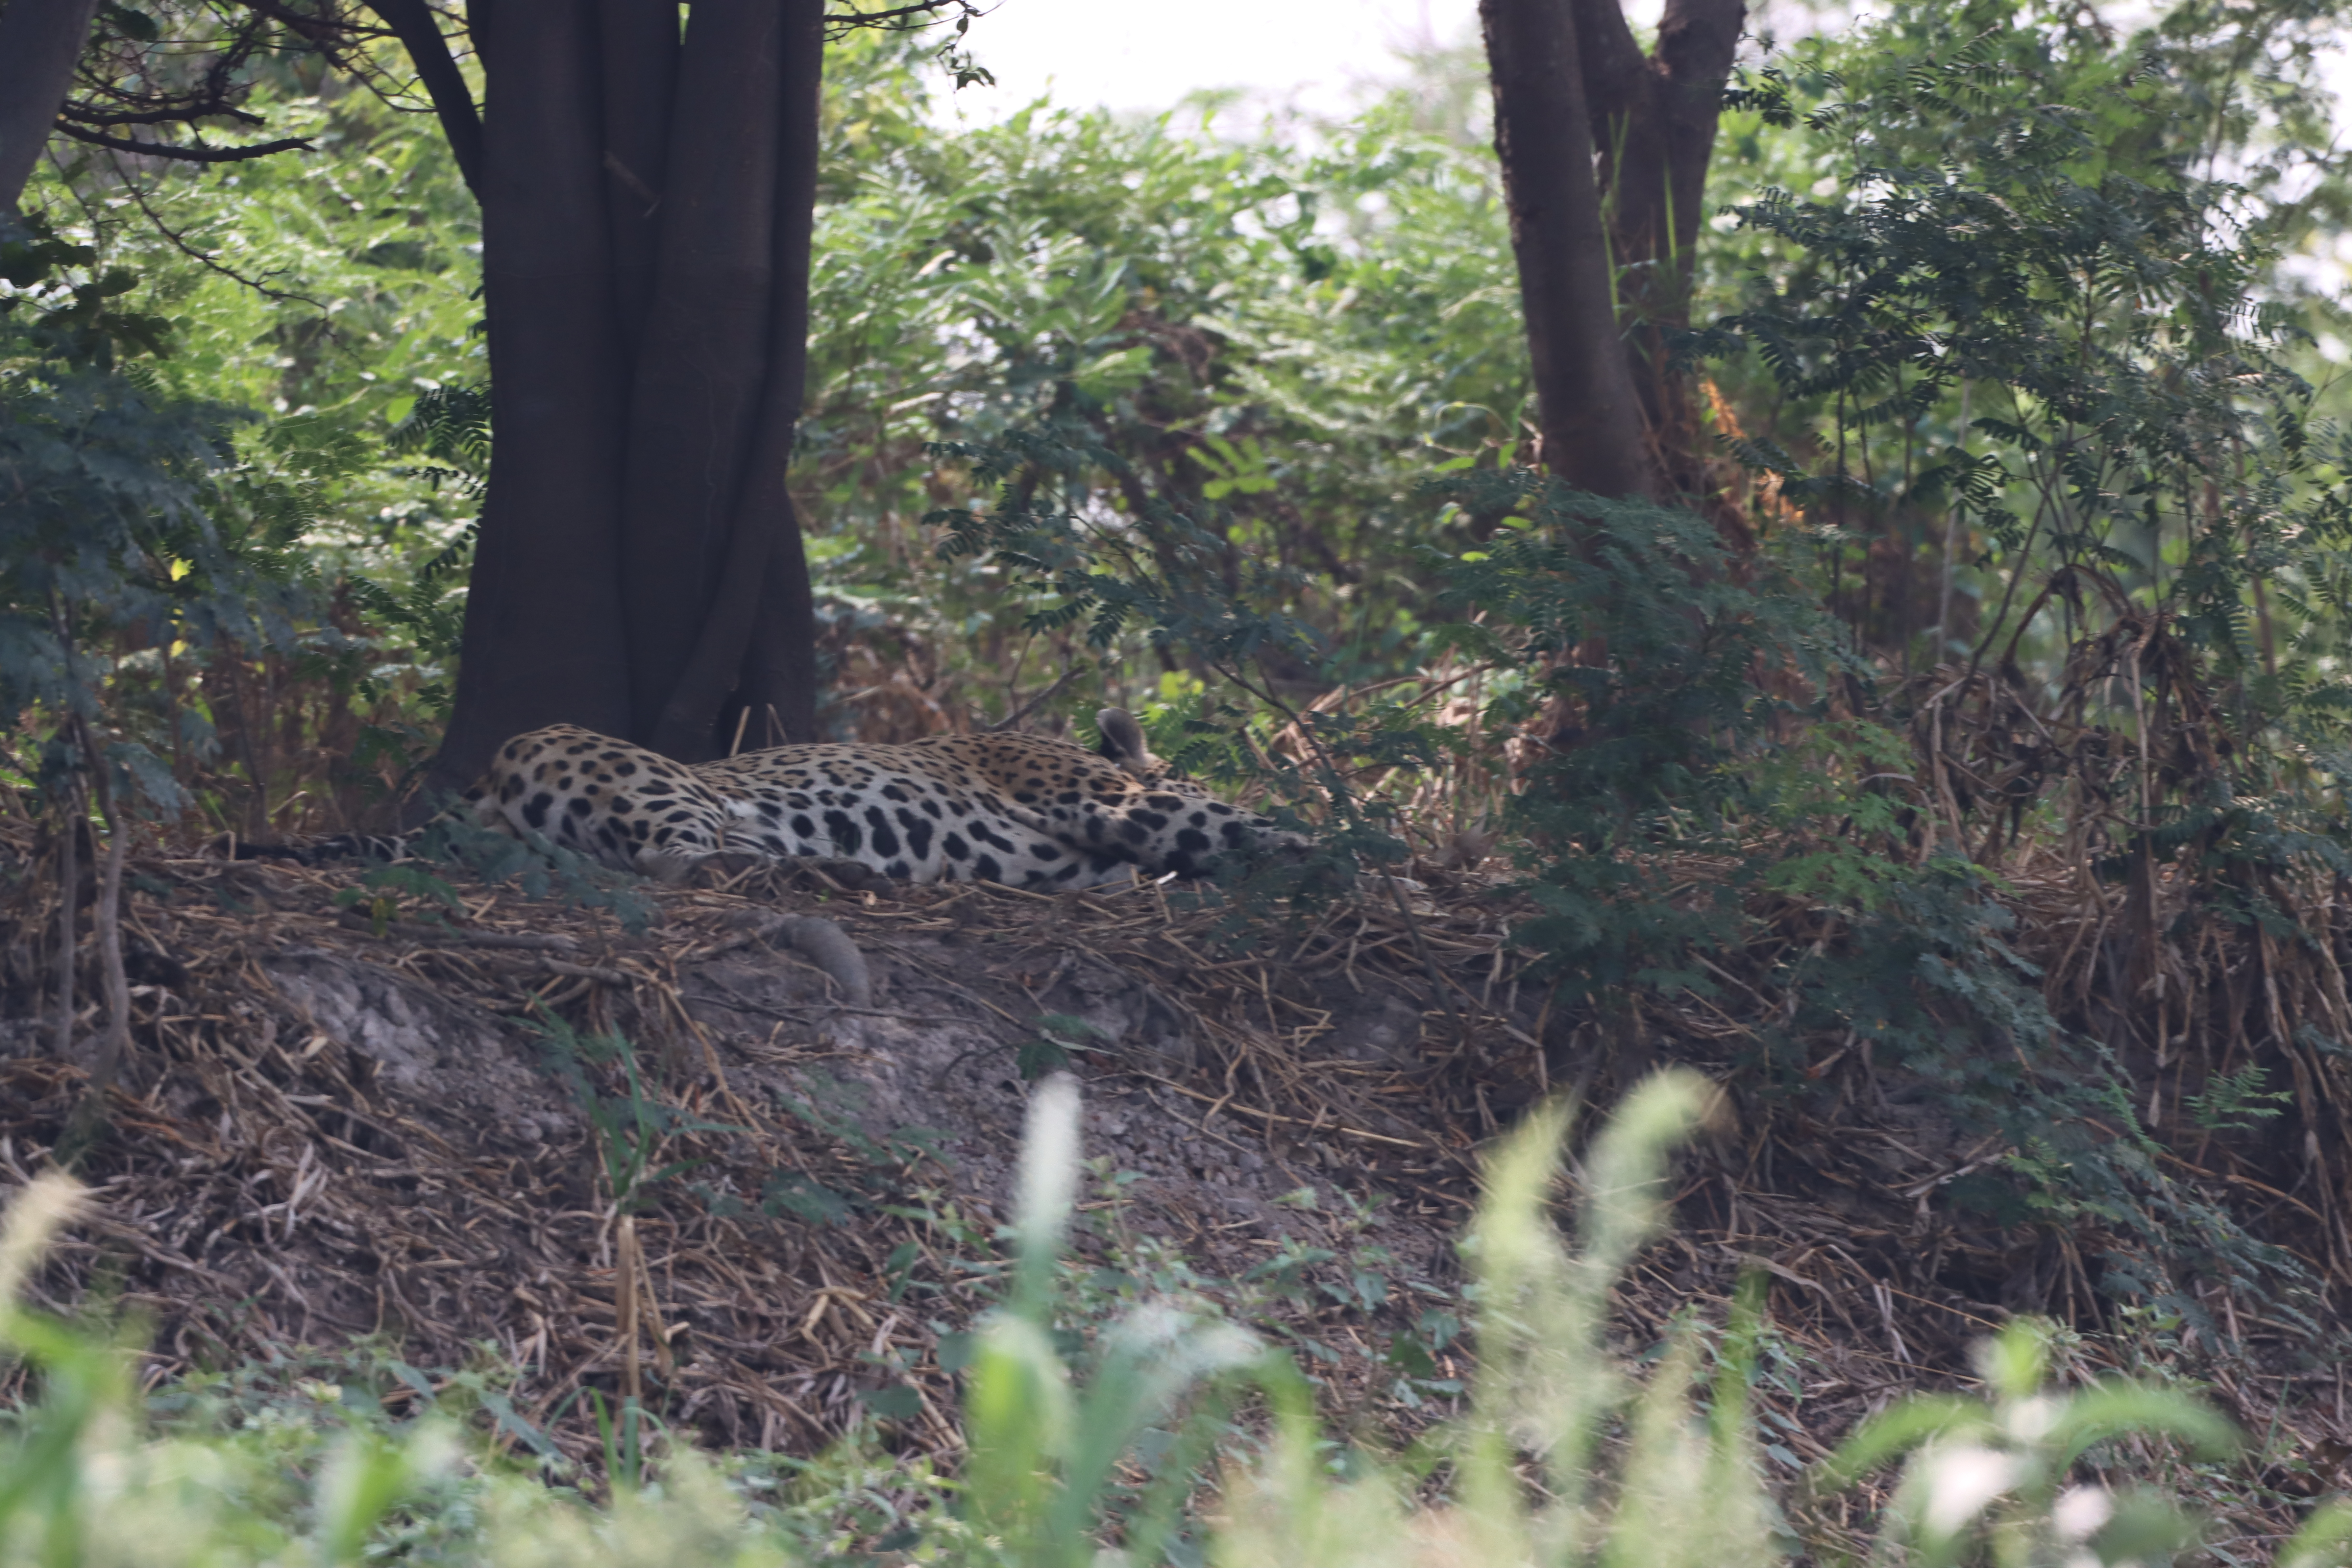
Jaguar: Ousado